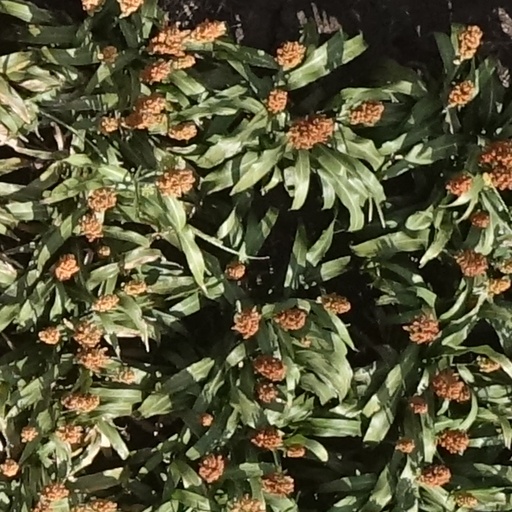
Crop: sorghum